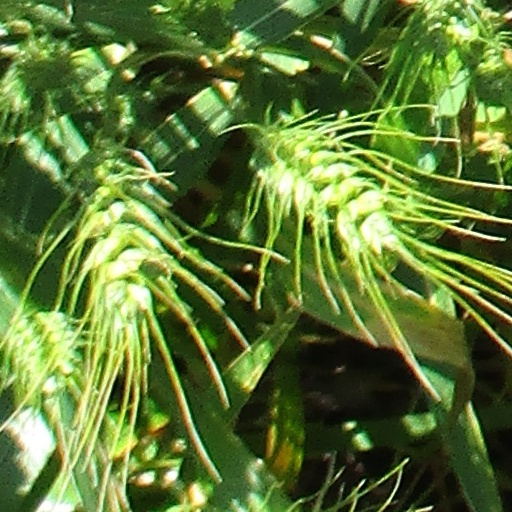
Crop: wheat